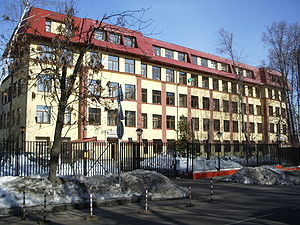
Kommersant
Avisens domicil
Kommersant er en russisk erhvervsorienteret avis. Avisen havde i 2007 et oplag på ca. 115.000.